Johan August Gripenstedt

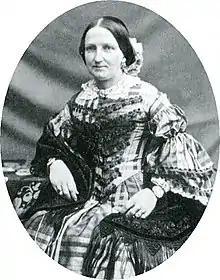
Eva Gripenstedt, née Anckarswärd

Gripenstedt married Countess Eva Anckarswärd at Bysta, the oldest daughter of Colonel August Anckarswärd and Sofia Ulrika Anckarswärd (née Bonde), in 1842. Together with his wife he had five children.